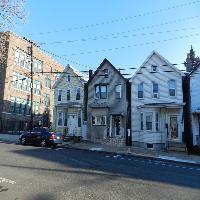
Weather: sun or clear